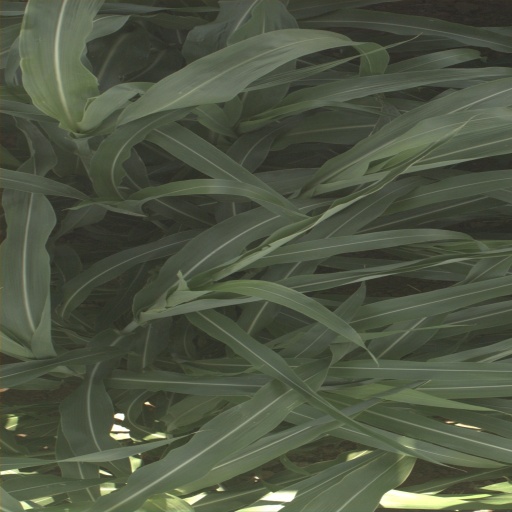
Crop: sorghum